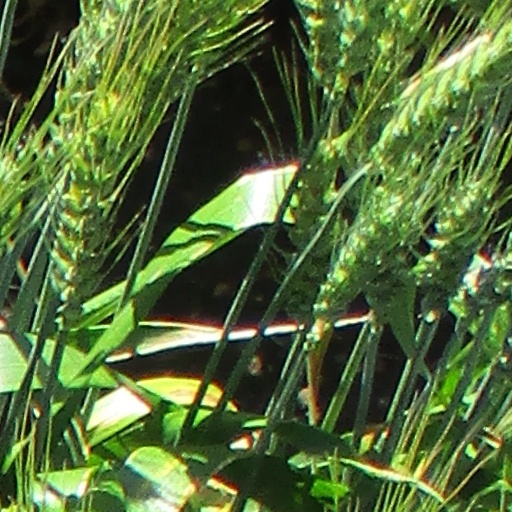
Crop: wheat